Jakob Fuglsang

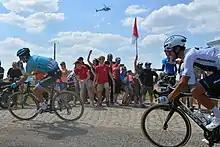
Fuglsang (left) on the cobblestones during stage 9 of the 2018 Tour de France.

Fuglsang left at the end of the 2012 season, and joined on an initial three-year contract from the 2013 season onwards. In the 2013 Tour de France, Fuglsang was the team leader of Astana. As Dan Martin attacked on stage 9, Fuglsang saw it as a perfect opportunity to gain time on the other contenders, and attacked with Martin. They got a gap straight away, and started to work together. Inside the final kilometers it was clear to see that the bunch could not catch them. Fuglsang led out the sprint from the front, and as Martin attacked, he could not follow and had to settle with 2nd place. It was not until stage 13 that Fuglsang again was on the offence, when attacked during sections of crosswinds. Fuglsang was the only rider from Astana in the break and finished 4th on the stage, advancing to 6th overall. His efforts on that stage gained praise from his team-mates and staff. From then on, Fuglsang battled with Dutch rider Bauke Mollema for the 6th place. Eventually he ended up finishing 7th overall, after a good performance in the mountains and the time trials. Later that year he helped team-mate Vincenzo Nibali to the Italian's second place at the Vuelta a España.